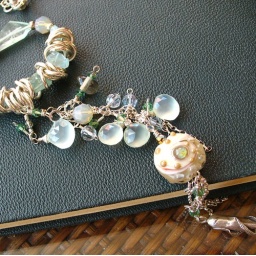
Handcrafted necklace, featuring glass lampwork bead by Rebecca Werner, chalcedony, aquamarine, Swarovski crystals, and sterling silver